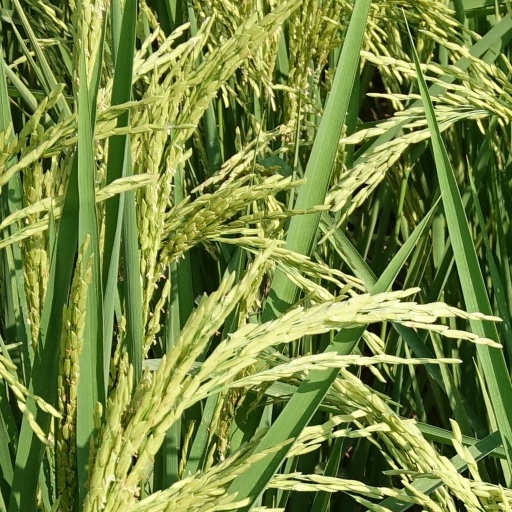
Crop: rice